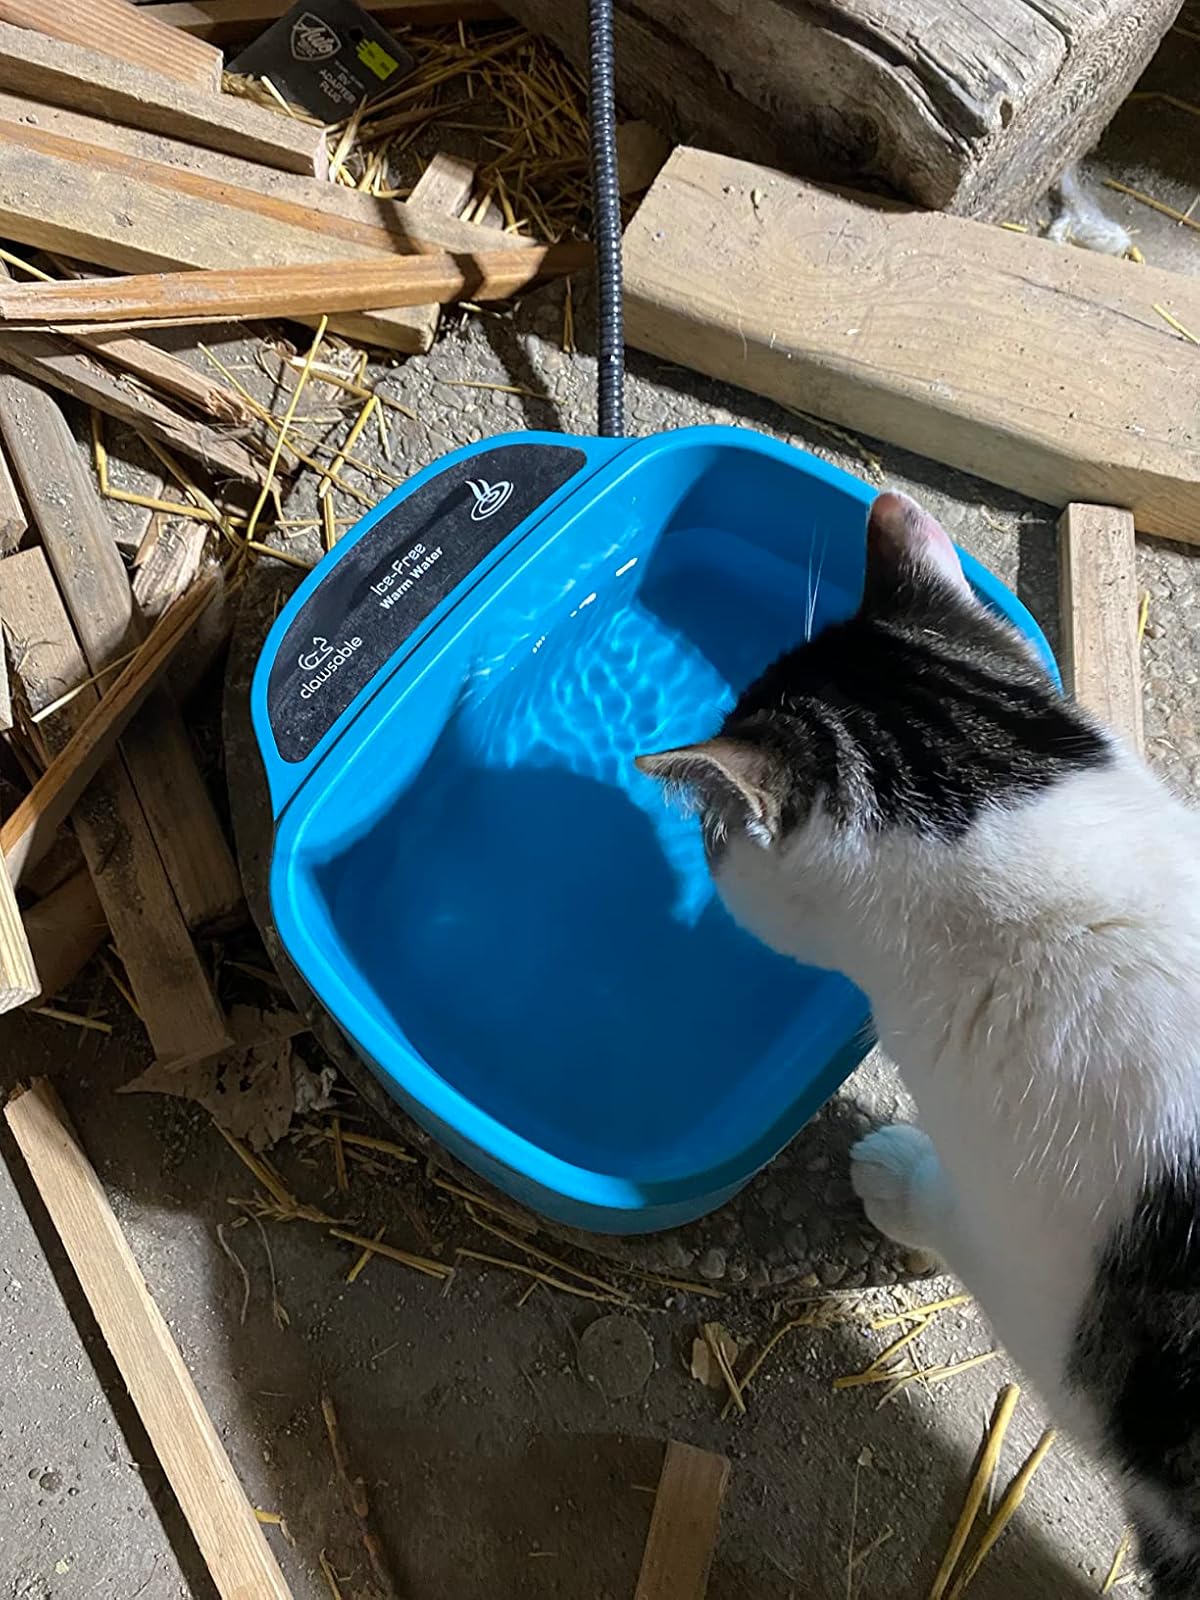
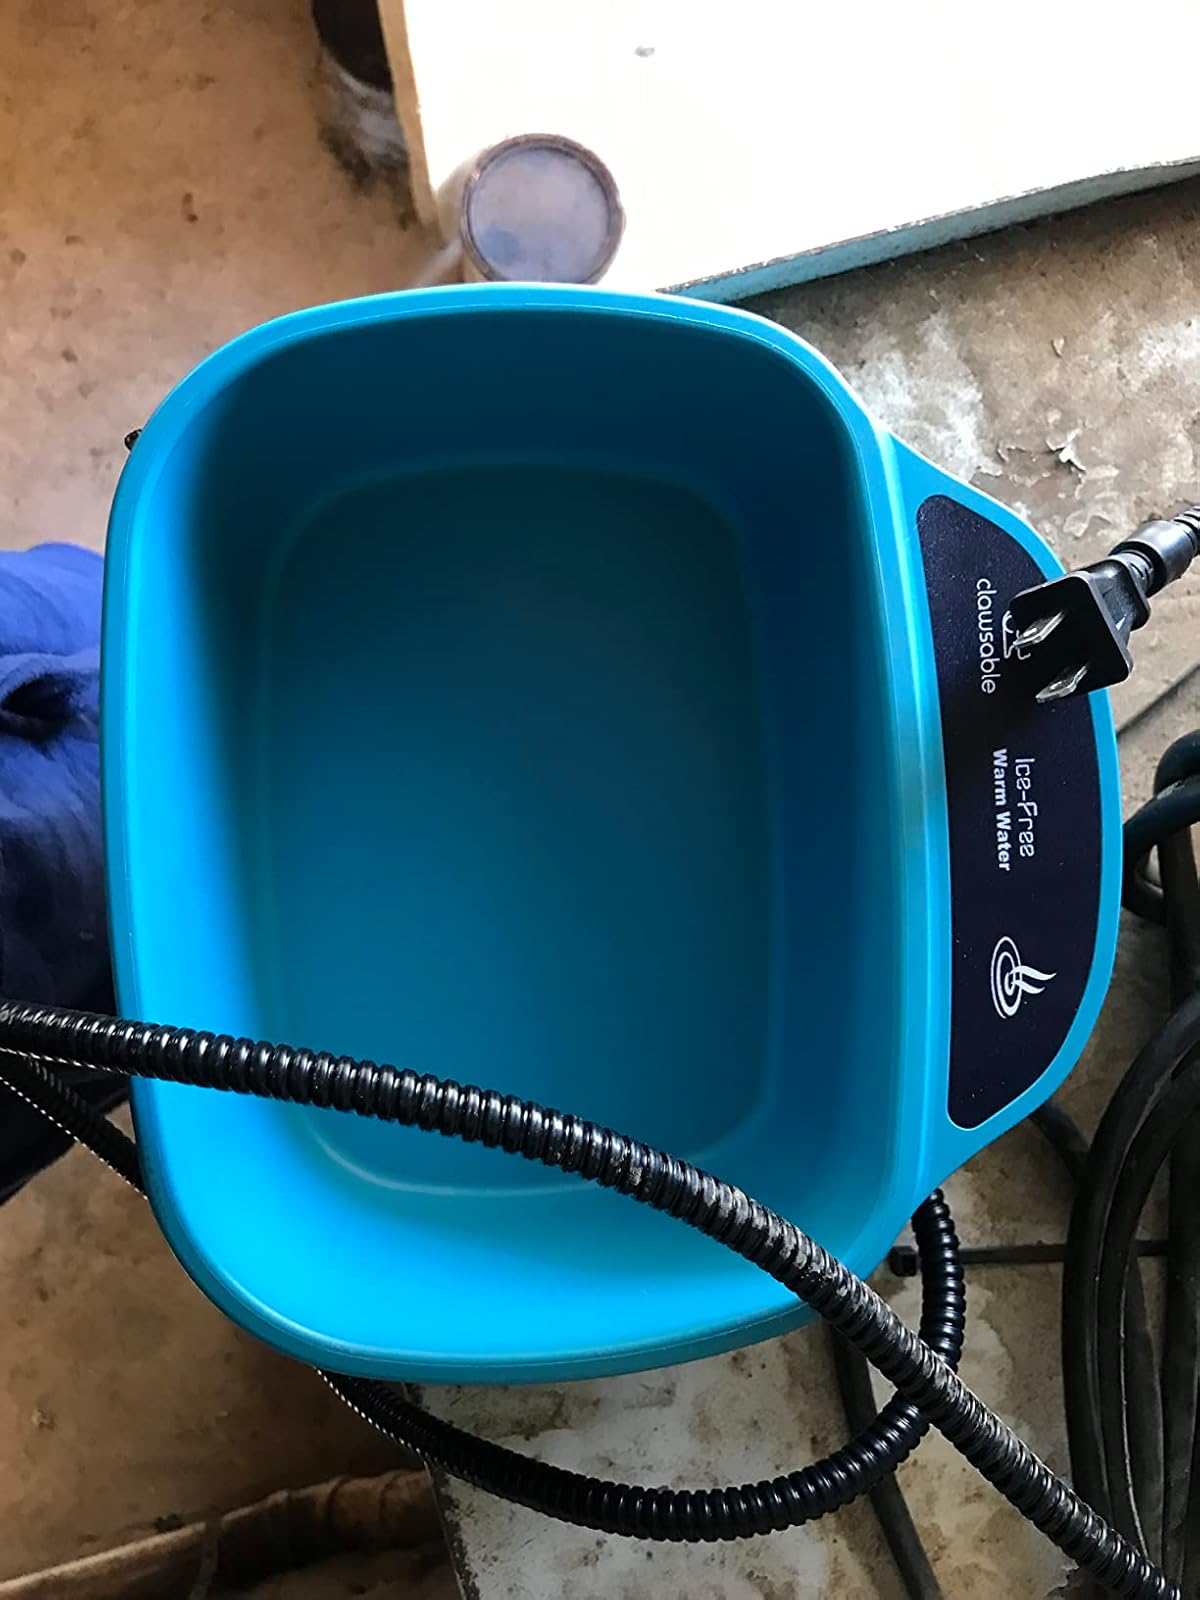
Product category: items_bowl
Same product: yes